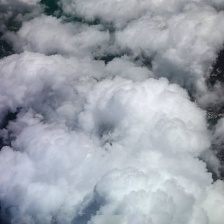
Cloud type: Stratus